Egyptian temple

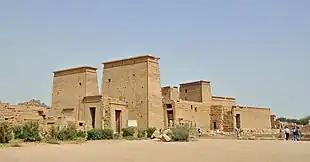
The Temple of Isis at Philae, with pylons and an enclosed court on the left and the inner building at right. Fourth to first century BC

Egyptian temples were built for the official worship of the gods and in commemoration of the pharaohs in ancient Egypt and regions under Egyptian control. Temples were seen as houses for the gods or kings to whom they were dedicated. Within them, the Egyptians performed the central rituals of Egyptian religion: giving offerings to the gods, reenacting their mythology through festivals, and warding off the forces of chaos. These rituals were seen as necessary for the gods to continue to uphold "maat", the divine order of the universe. Caring for the gods was the obligations of pharaohs, who dedicated prodigious resources to temple construction and maintenance. Pharaohs delegated most of their ritual duties to priests, but most of the populace was excluded from direct participation in ceremonies and forbidden to enter a temple's most sacred areas. Nevertheless, a temple was an important religious site for all classes of Egyptians, who went there to pray, give offerings, and seek oracular guidance.